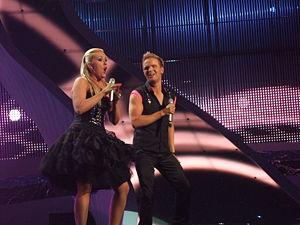
L’Islande participe au Concours Eurovision de la chanson, depuis sa trente-et-unième édition, en 1986, et ne l’a encore jamais remporté. Elle reste ainsi depuis la victoire de la Finlande en 2006, la seule nation nordique à n'avoir jamais remporté le concours.
L'Islande a été le premier pays à commencer sa sélection télévisée, qui démarre particulièrement tôt cette année : les demi-finales débutent le 6 octobre 2007.